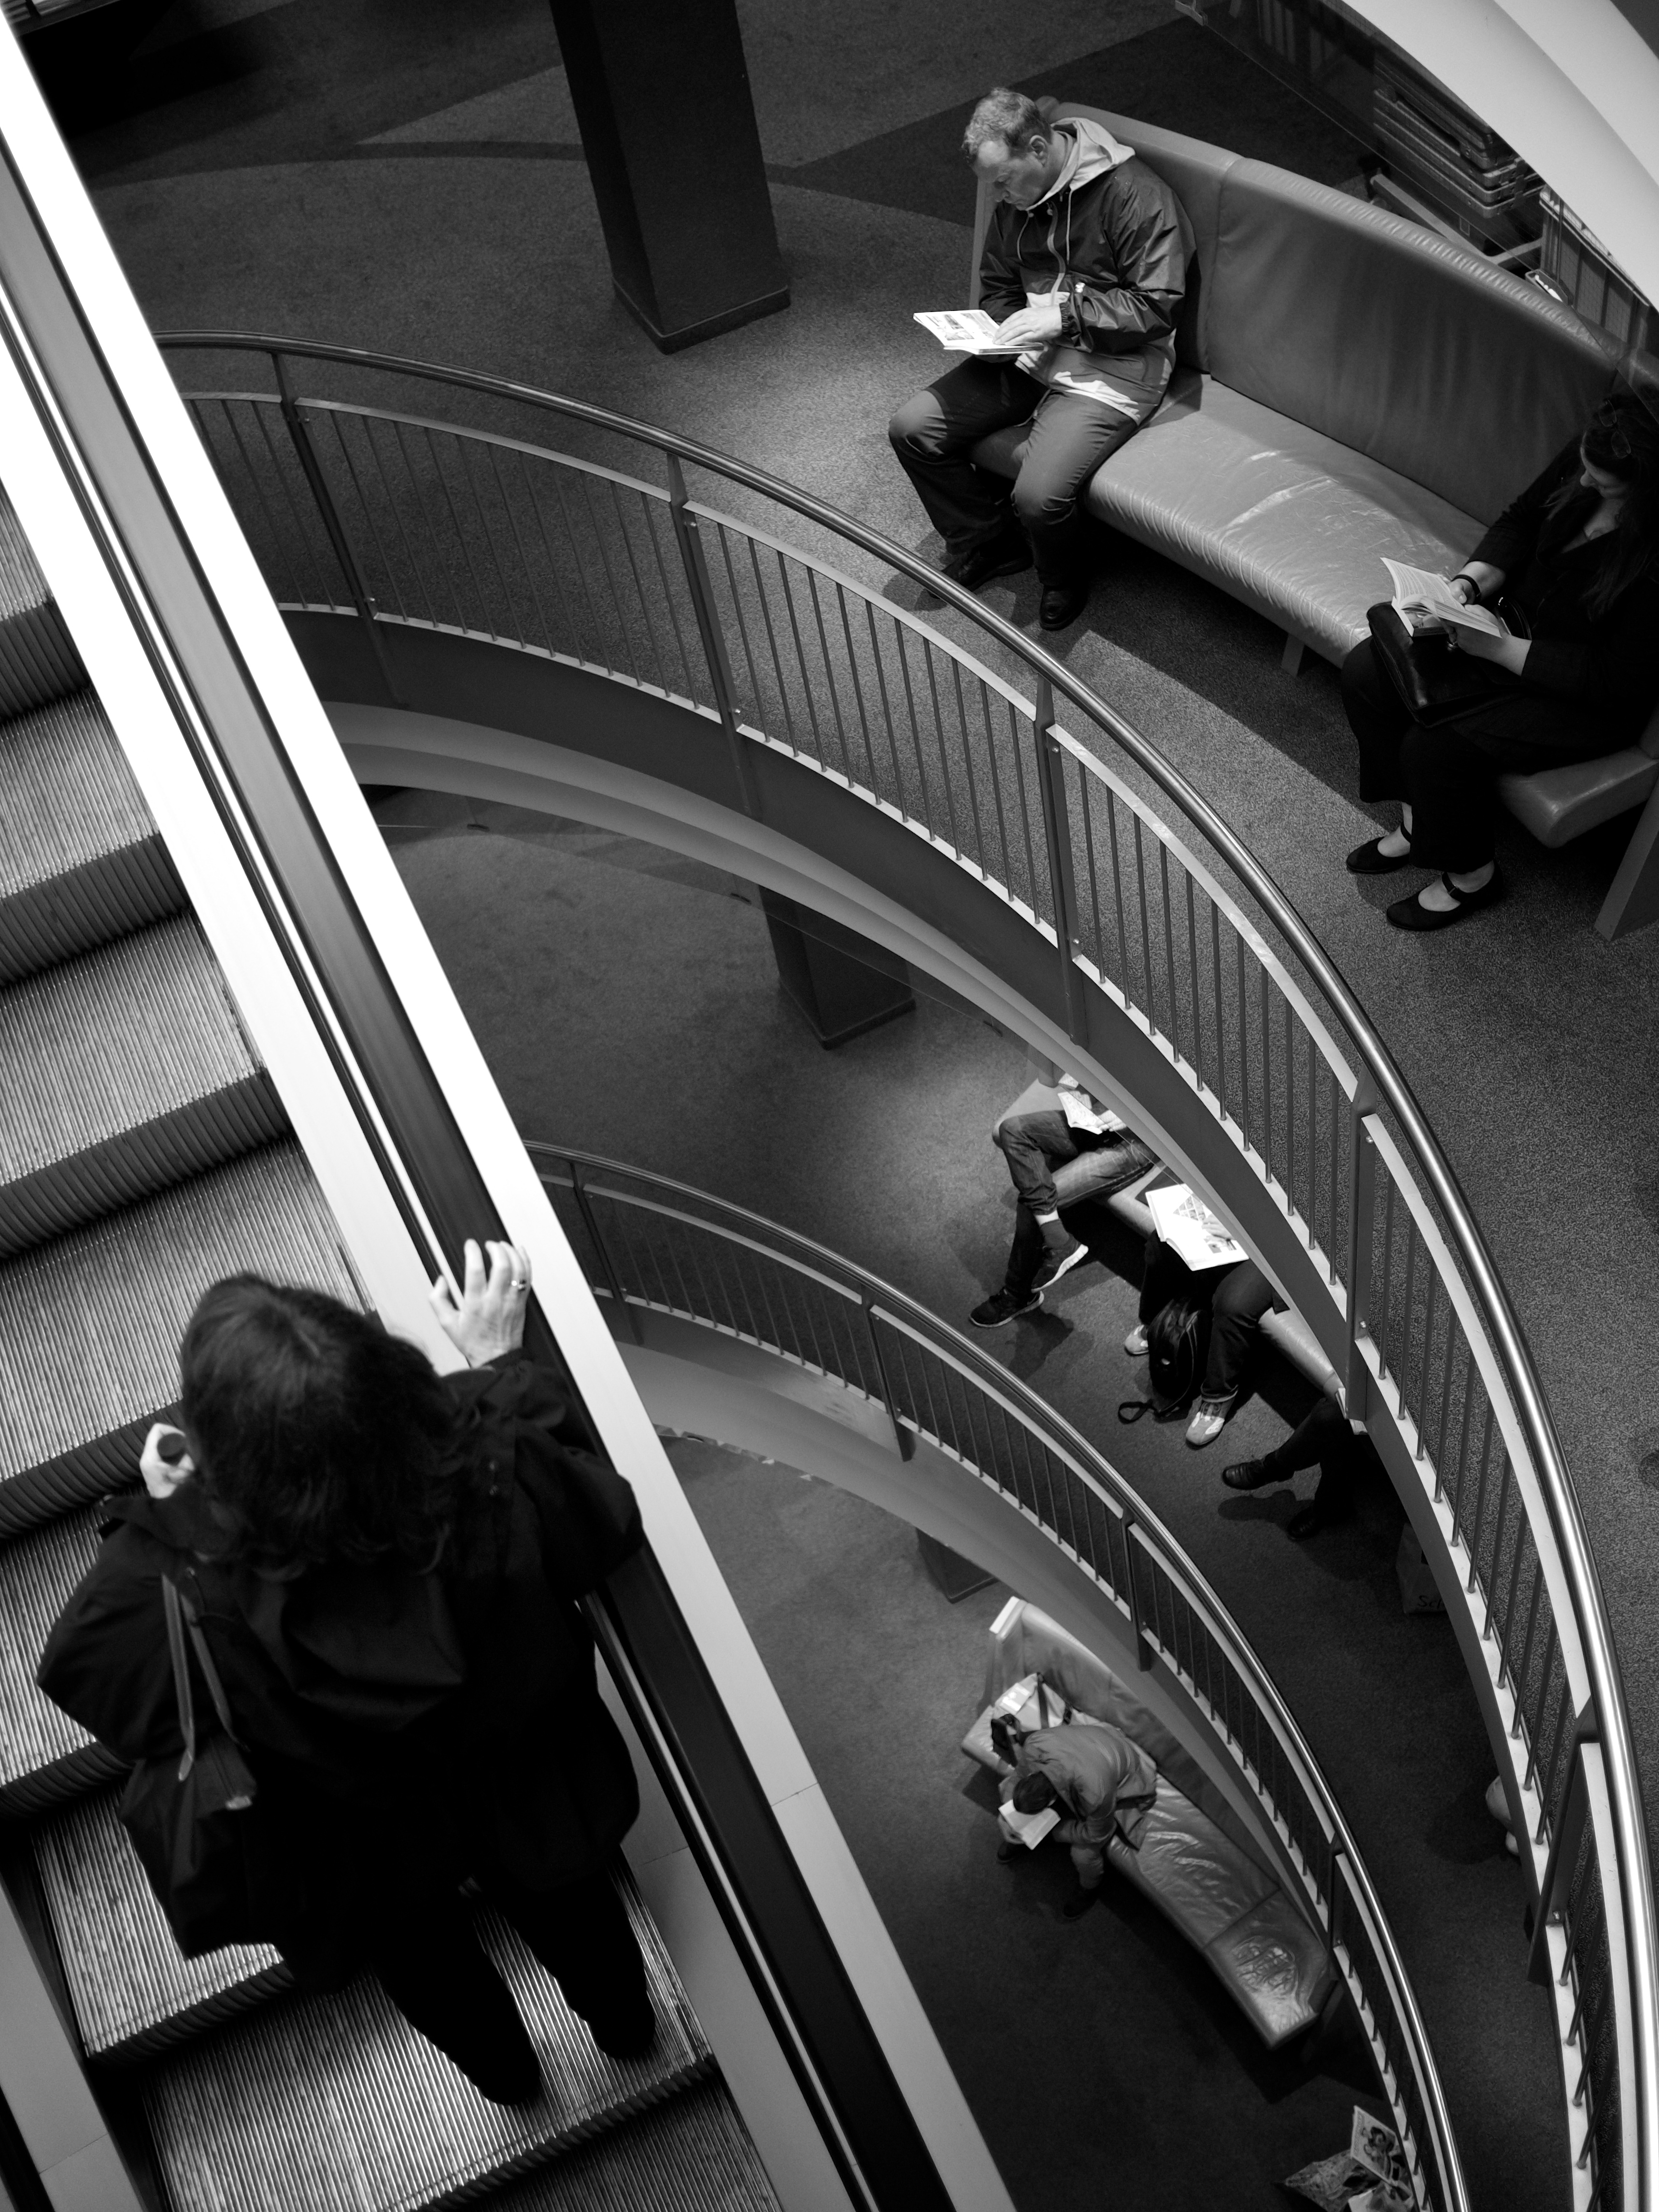
black and white, white, street, photography, wheel, ebook, vehicle, training, black, monochrome, streetphotography, flickr, thomas, video, olympus, omd, fuji, shape, leica, monochrom, leuthard, hcb, thomasleuthard, monochrome photography